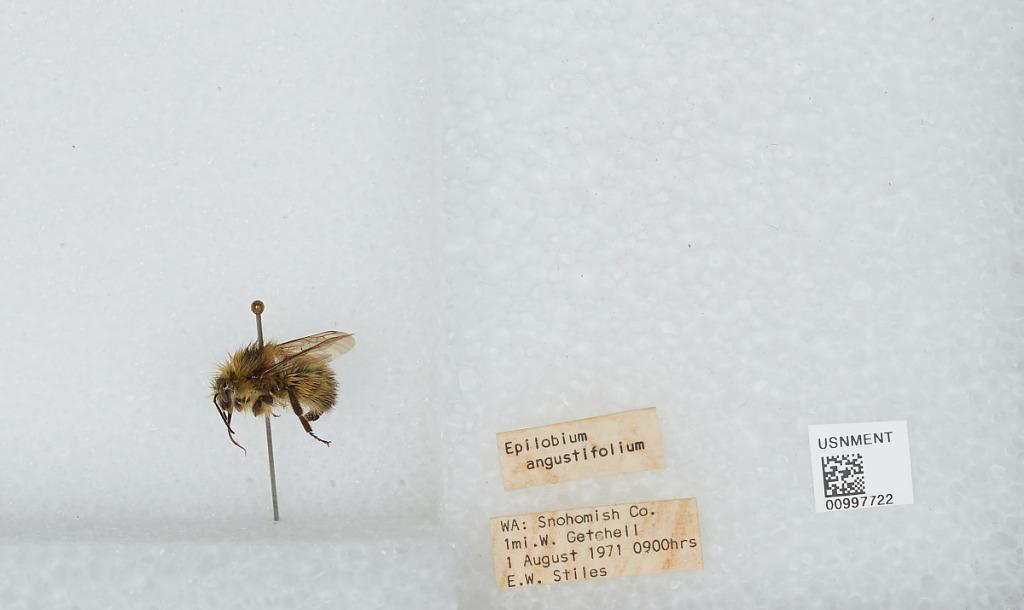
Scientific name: Bombus (Pyrobombus) flavifrons Cresson
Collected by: E. Stiles
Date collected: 1971-8-1
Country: United States
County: Snohomish
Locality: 1 mile west of Getchell
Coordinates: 48.0722, -122.119